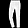
Label: Trouser